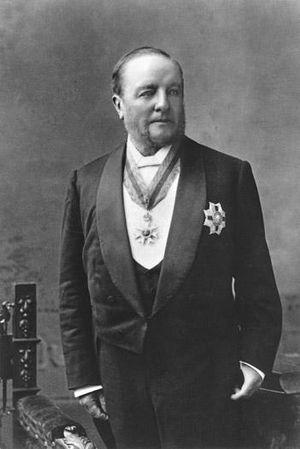
Sir Frederick McCoy est un paléontologue britannique, né en 1817 à Dublin et mort le 13 mai 1899 à Brighton Beach.
6 mars : dépôt du brevet de l'aspirine par le laboratoire allemand Bayer.